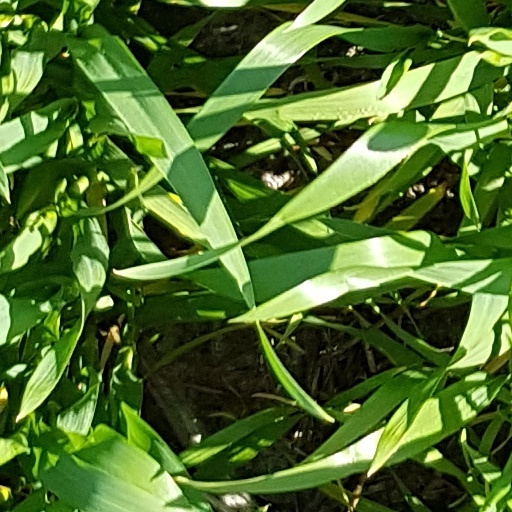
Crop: wheat